Carla Denyer

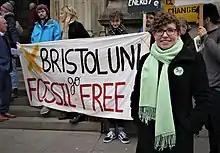
Carla Denyer with Fossil Free divestment campaign, December 2016

Following her work on the Quakers' divestment, Denyer became a leading figure in the campaign for the University of Bristol to divest from fossil fuels, first tabling a motion in her capacity as a city councillor sitting on one of the university's governance bodies in November 2015. Despite initial defeats, the campaign succeeded in March 2017. Denyer has also been active since at least 2015 in the ongoing campaign calling on Avon Pension Fund to divest from fossil fuels.